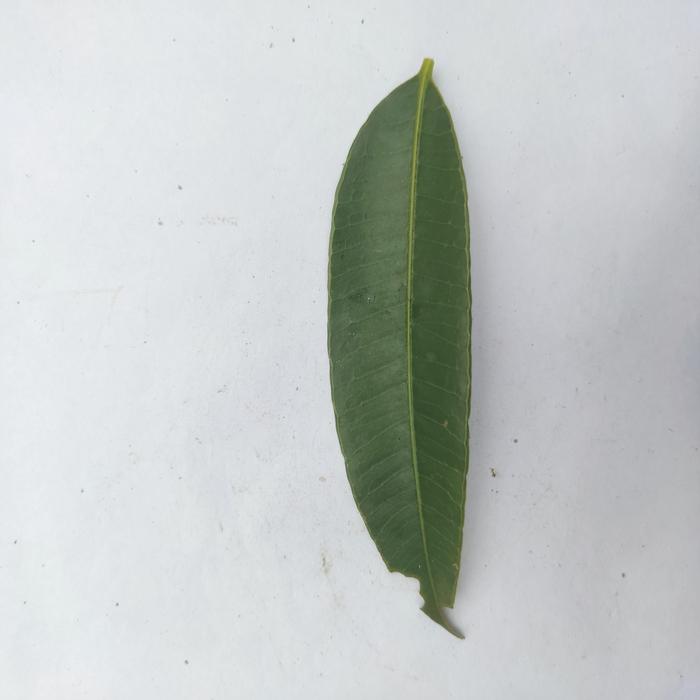
Crop: Hog Plum
Leaf condition: Heathy_Leaf